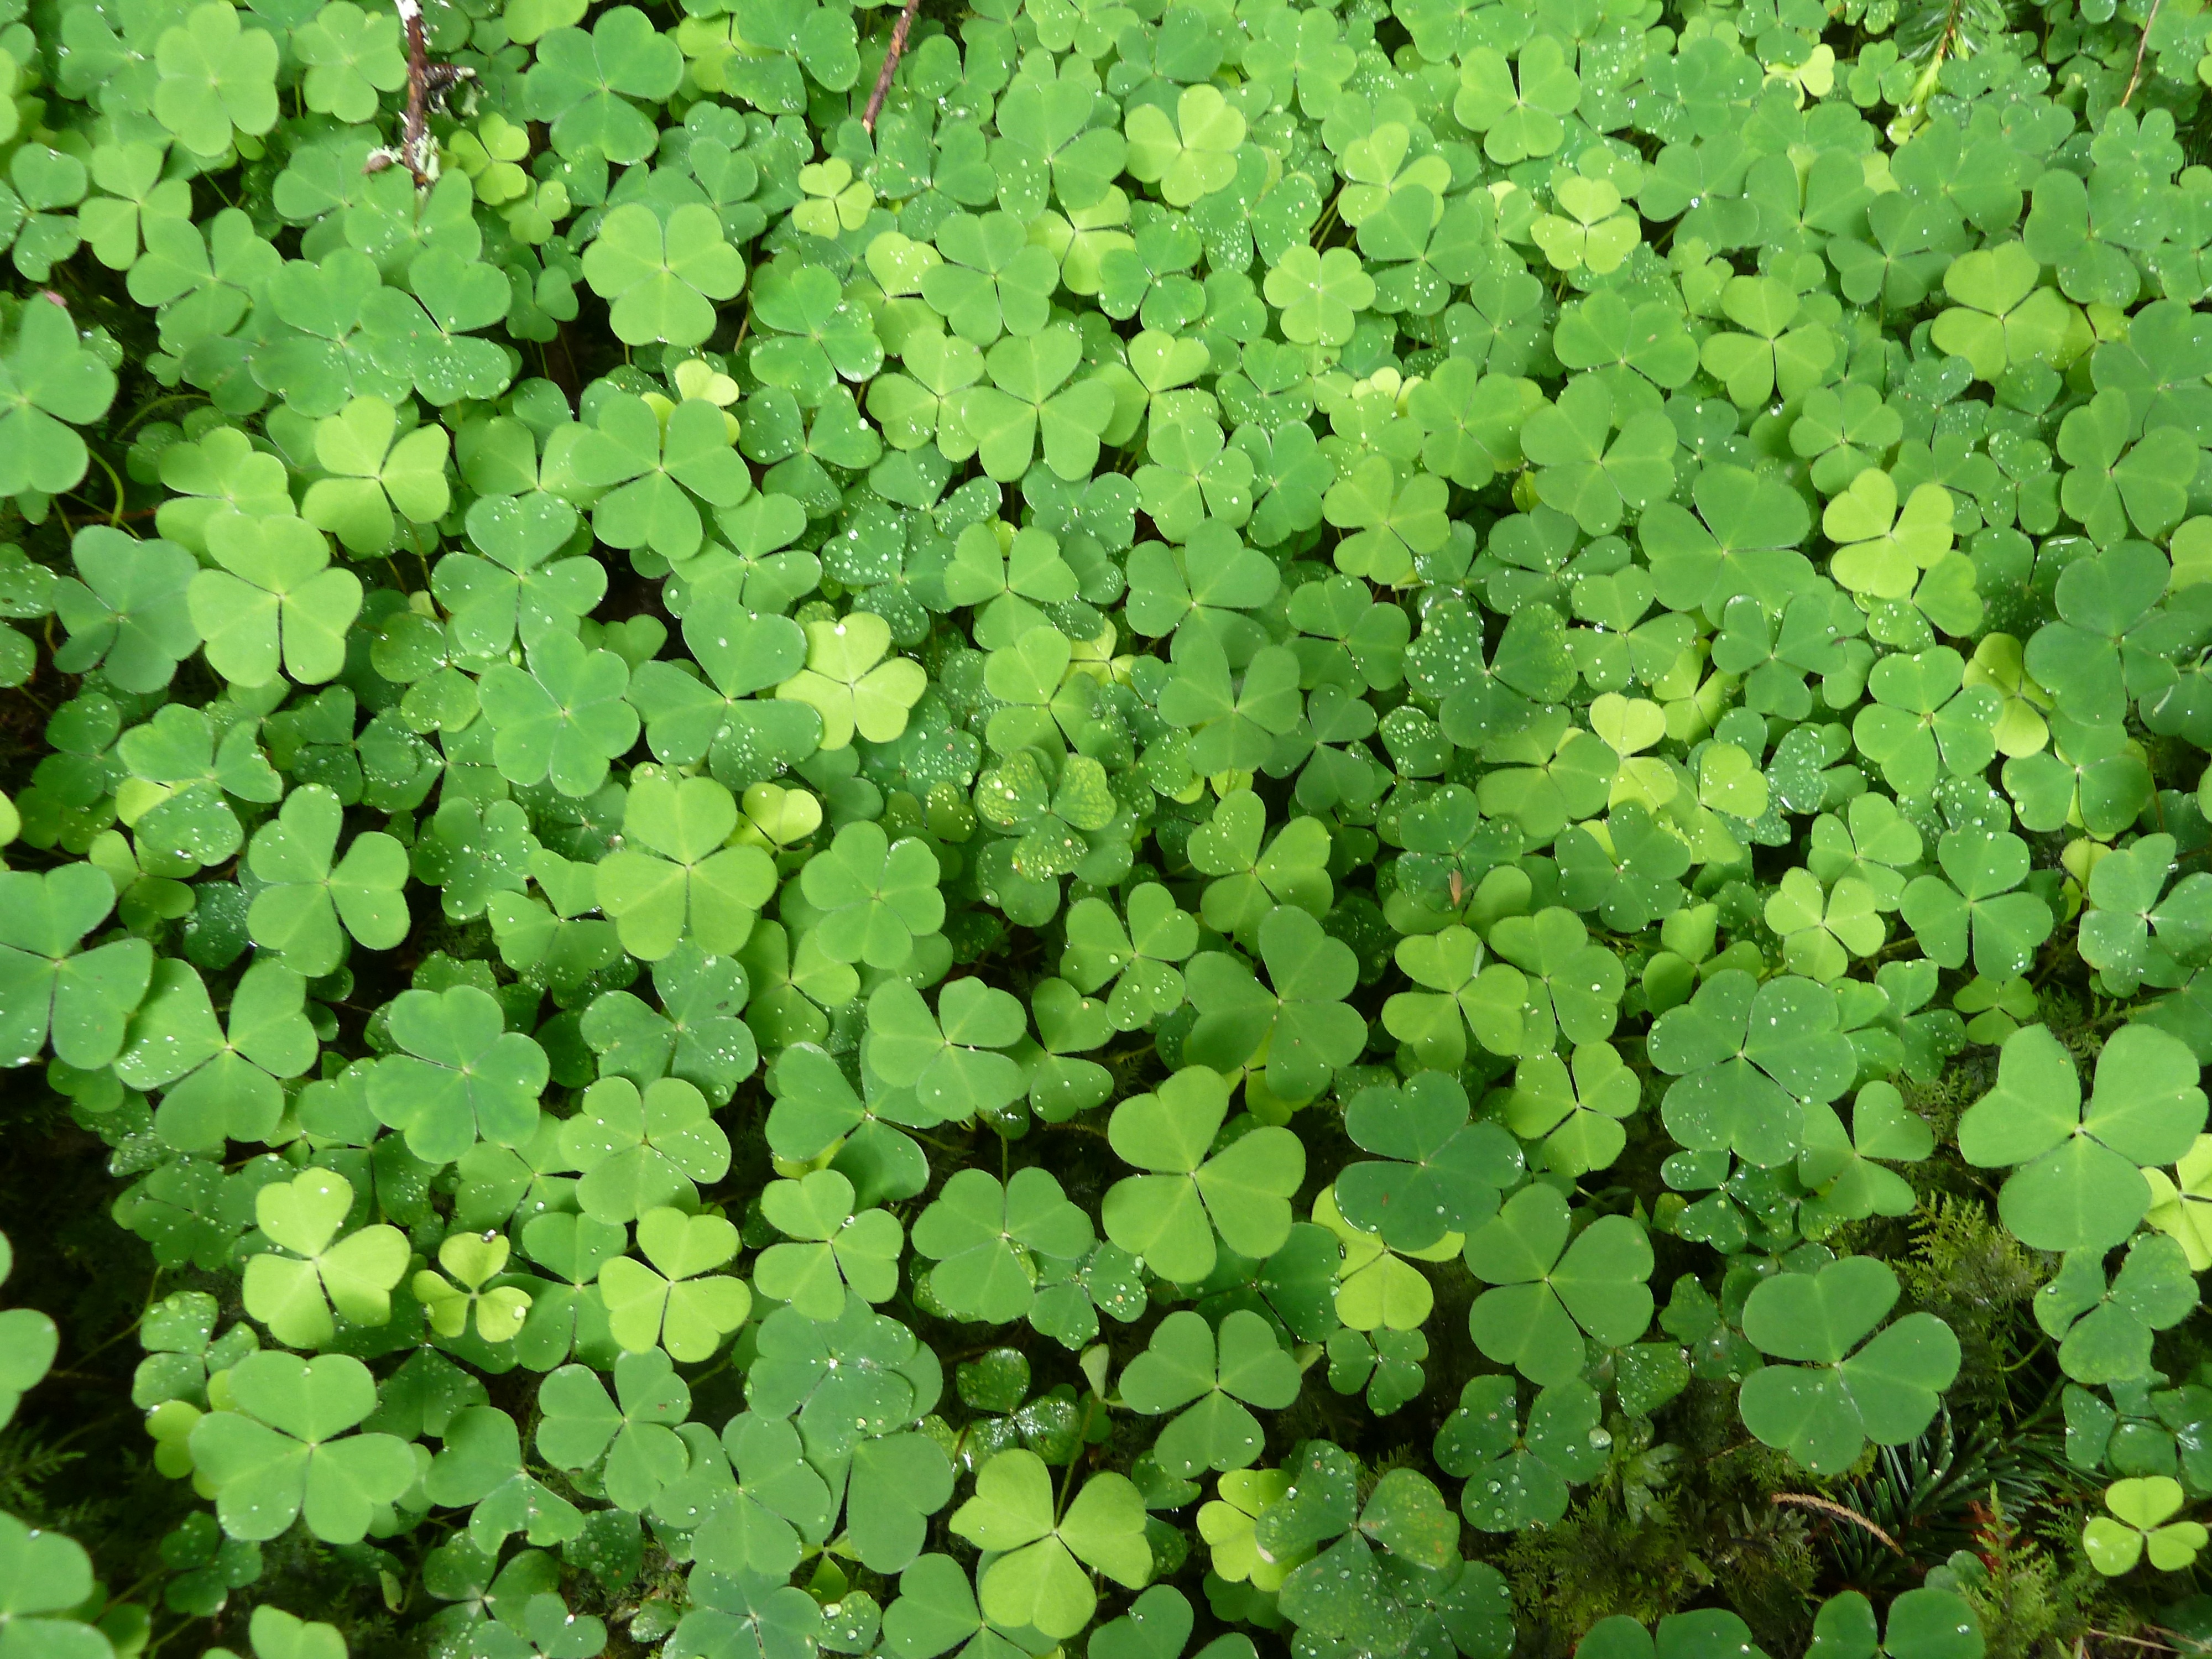
nature, plant, leaf, flower, green, herb, produce, clover, forest floor, shrub, groundcover, klee, flowering plant, lucky charm, red clover, four leaf clover, shamrocks, annual plant, land plant, centella, trifolieae